Theatre of Scotland

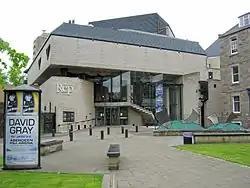
The Dundee Rep

In the 1970s a large number of plays explored the nature of Scottish identity. Historical dramas included Stewart Conn's (b. 1936) "The Burning" (1971) and Hector MacMillan's (b. 1929) "The Rising" (1973). MacMillan's "The Sash" (1973) was one of the earliest plays to confront sectarianism. Workplace dramas included Bill Bryden's (b. 1942) "Willie Rough" (1975) and Roddy McMillan's "The Bevellers" (1973). These plays opened the way for a new form of independent and politically committed community theatre. The trend was kicked off by (1971–2008), with their 1973 production of John McGrath's (1935–2002) "The Cheviot, the Stag, and the Black Black Oil". McGrath's work, such as "The Game's a Bogey" (1974), was socialist in intent and took the part of resurgent Scottish nationalism. Independent theatre companies that formed along the lines of this model have been many and include such names as TAG (1967–), Borderline Theatre Company (1974–), Wildcat Stage Productions (1978–), or Theatre Alba (1981–2021).